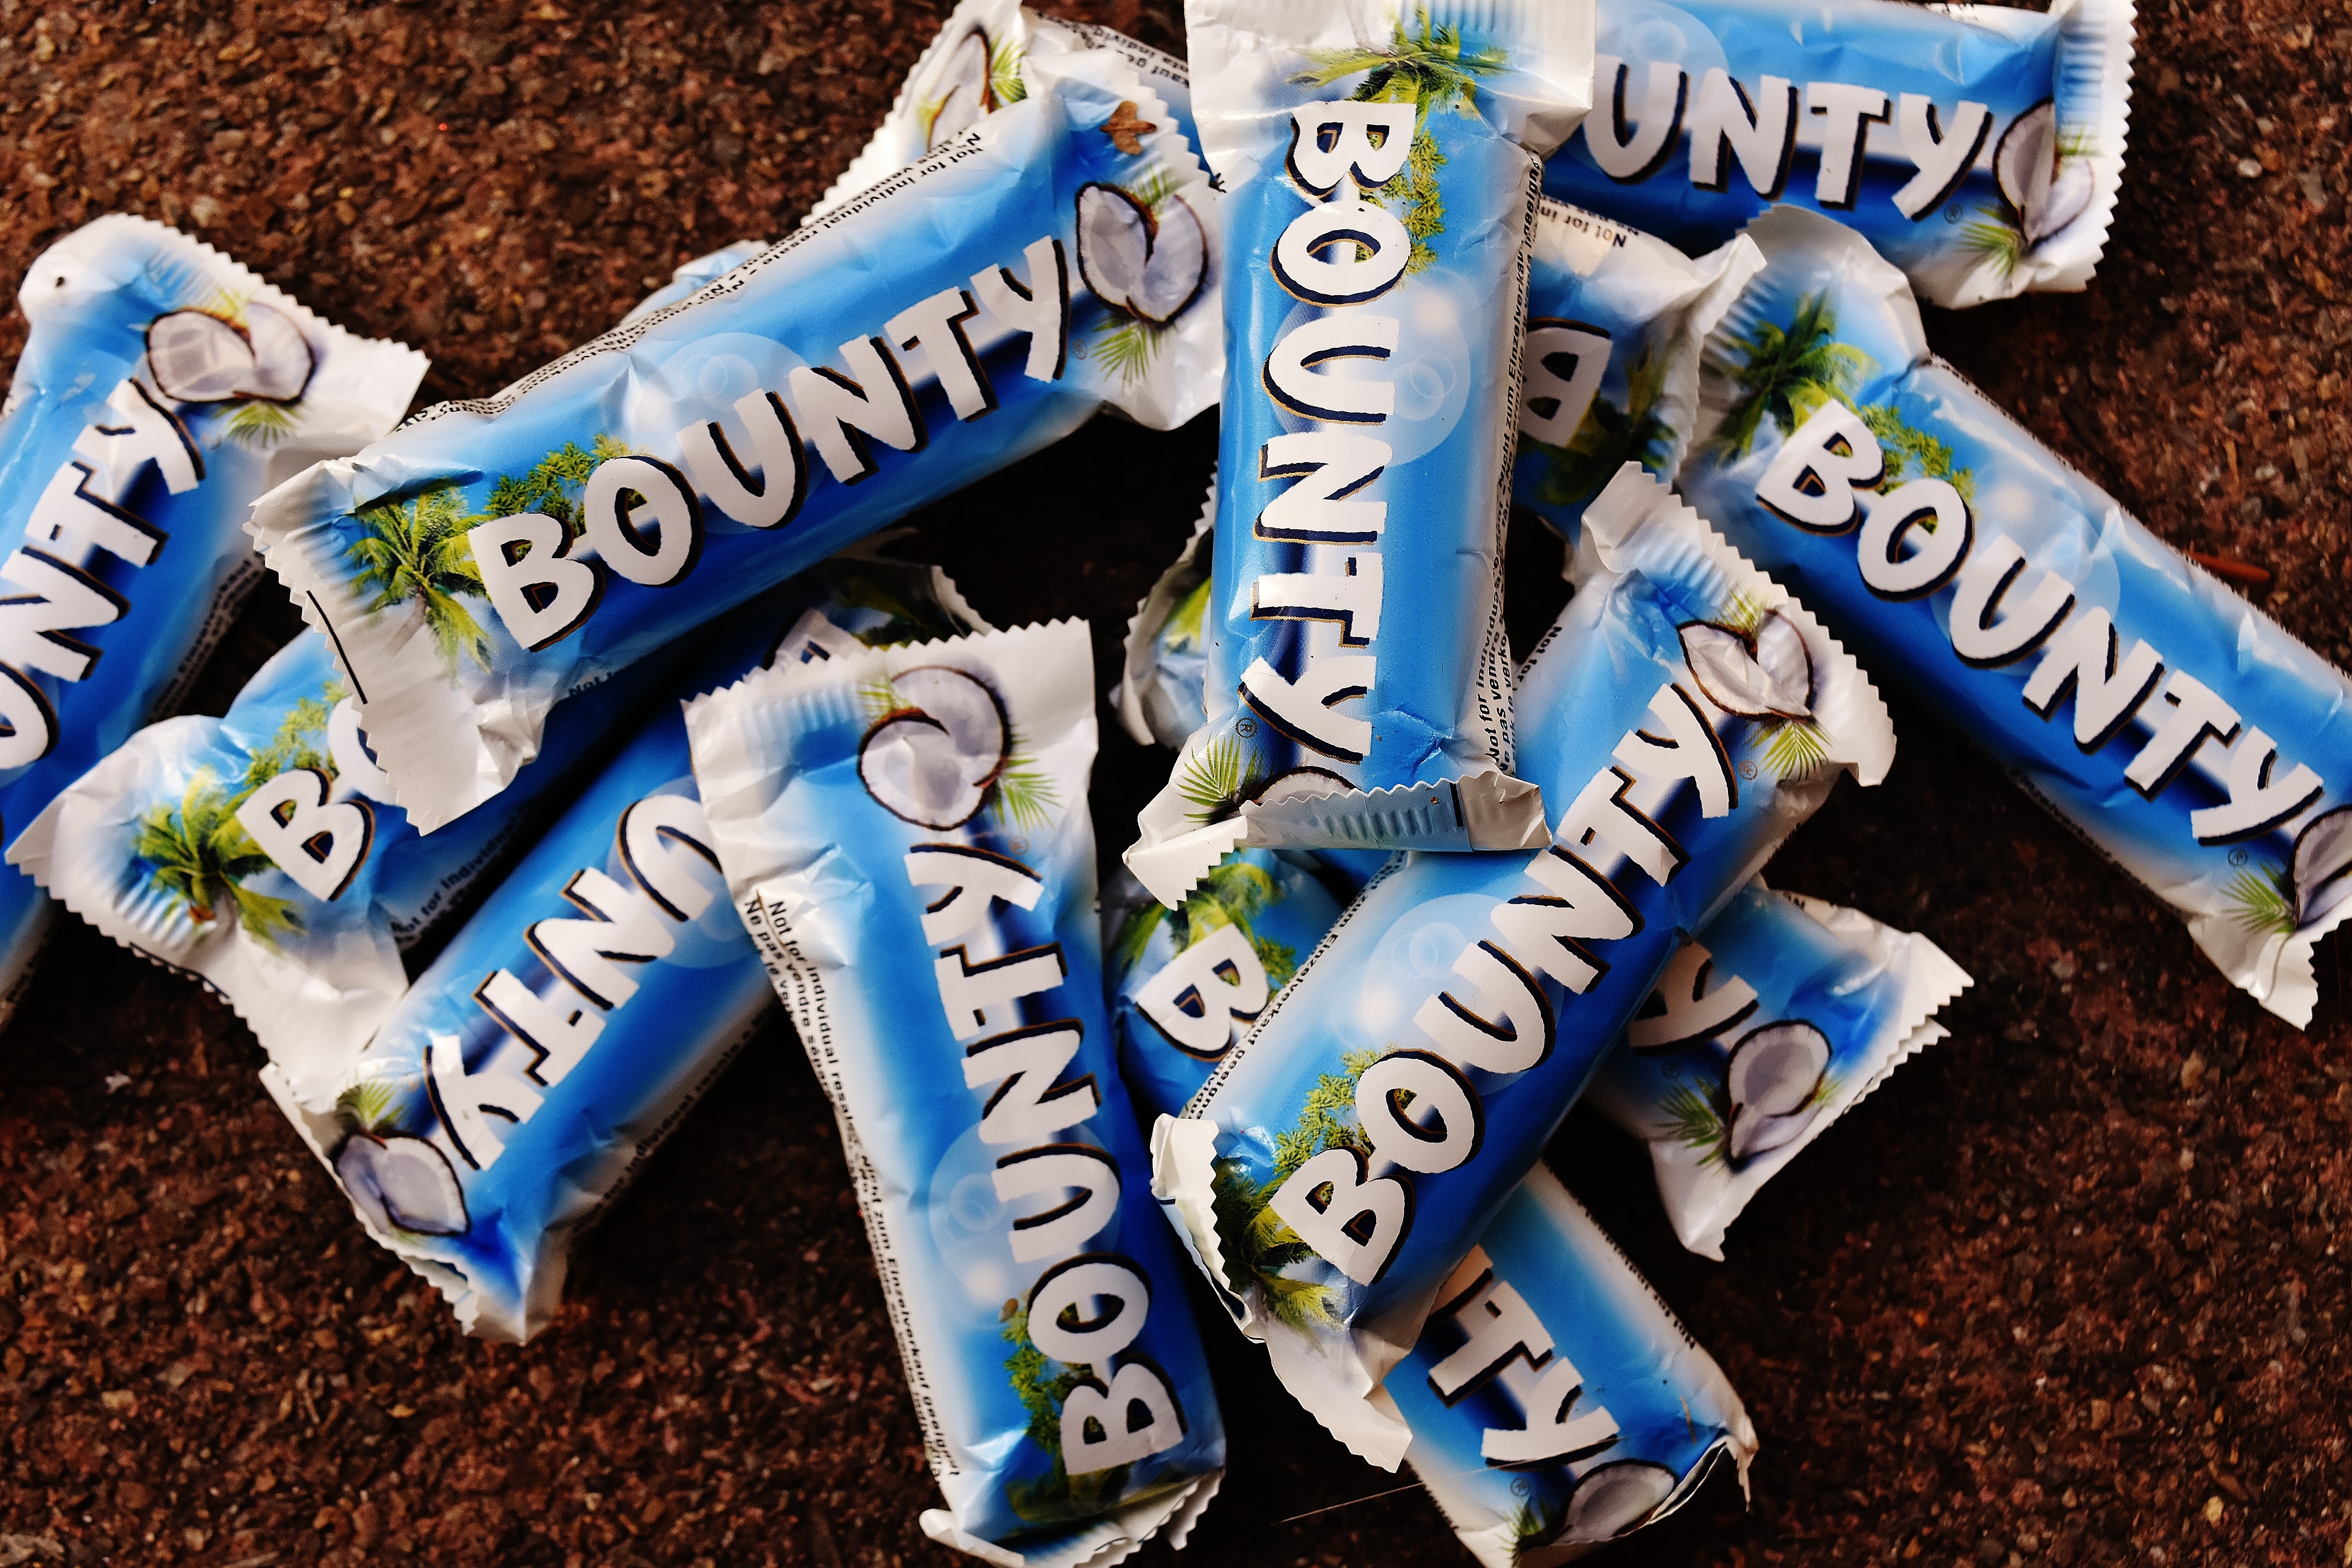
leather, sweet, food, motocross, drink, chocolate, dessert, delicious, calories, coconut, sugar, racing, candy, sweetness, treat, confectionery, delicacy, bounty, candy bar